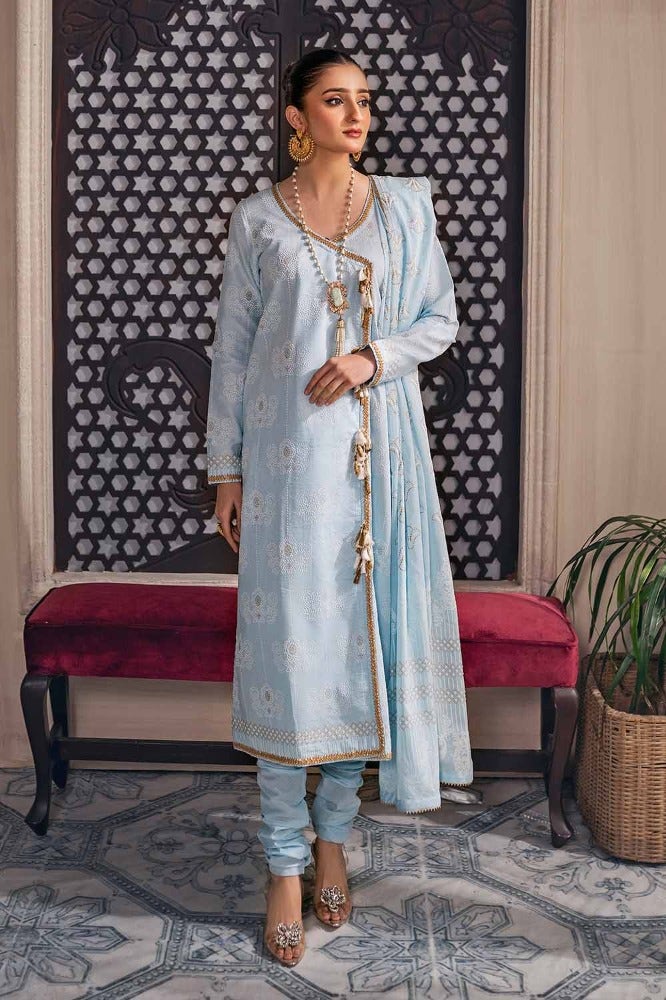
blue kashmir embroidered salwar suit